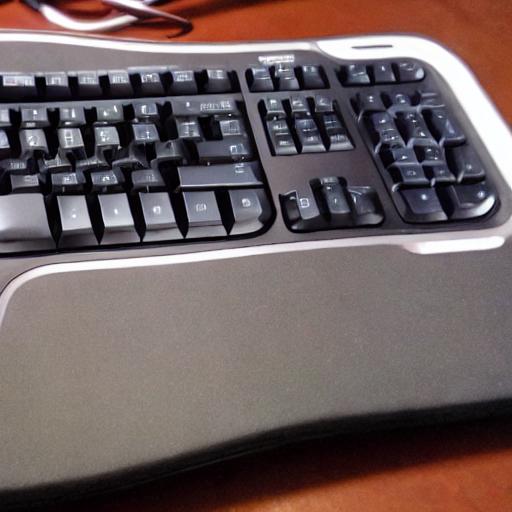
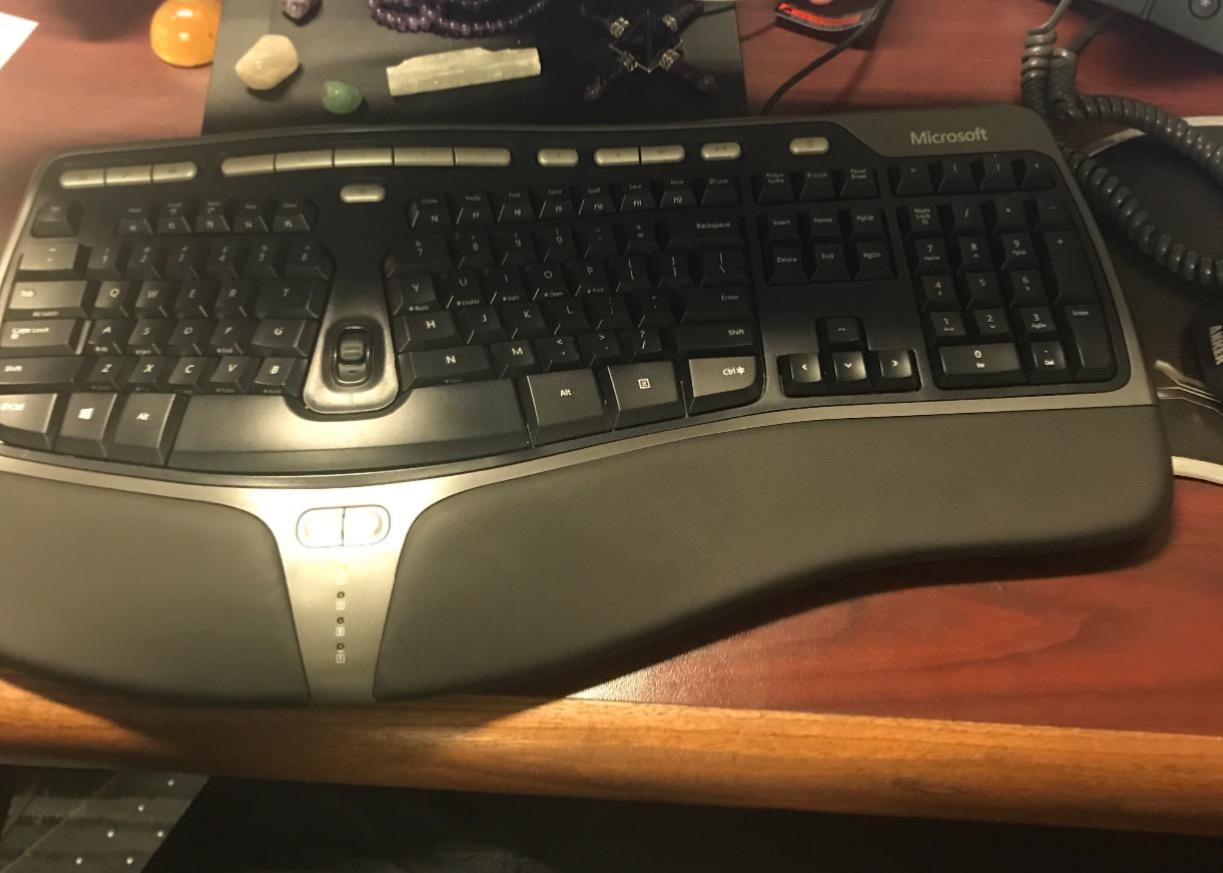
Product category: keyboard
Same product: no